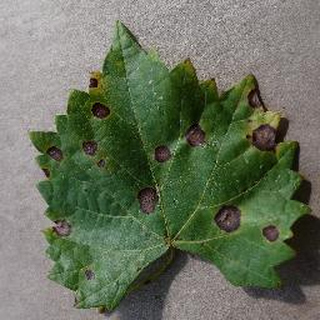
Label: grape_black_rot